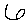
Label: 6